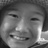
Emotion: happy